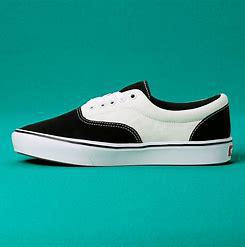
Brand: Vans
Model: Comfycush Era